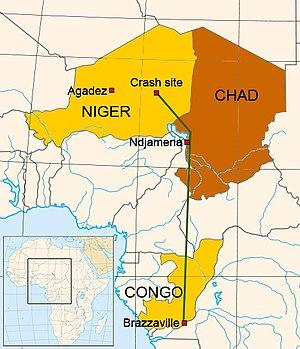
Plan du trajet du vol UTA Flight 772 le 19 septembre 1989.